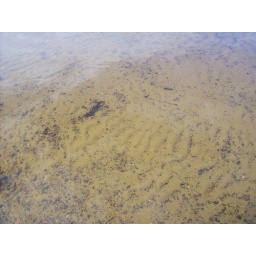
clean cold water in the lake